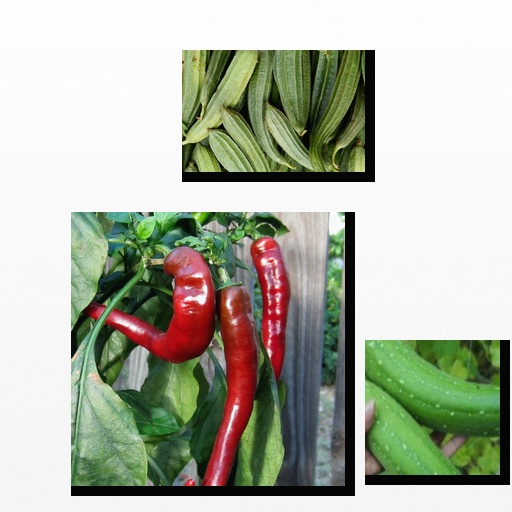
Food items: ridge_gourd, chili_pepper, sponge_gourd